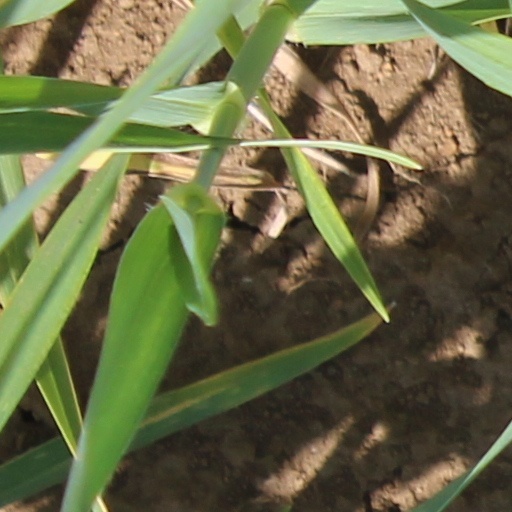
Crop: wheat